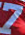
Number: 7